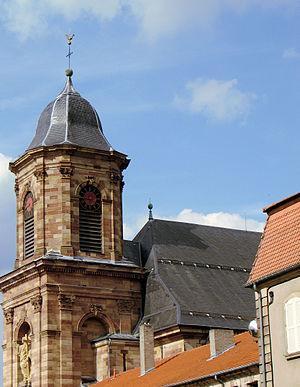
La Moselle-est est un territoire correspondant à la partie nord-est du département de la Moselle et de la région Lorraine. Elle est composée des arrondissements de Forbach/Boulay-Moselle et de Sarreguemines.
L’abbatiale Saint-Nabor se situe à Saint-Avold, en France.